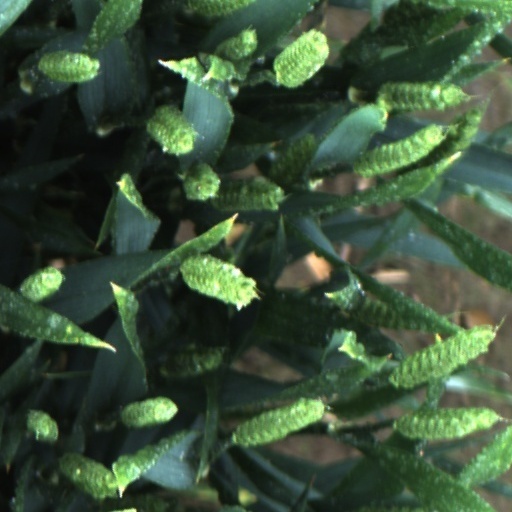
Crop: wheat